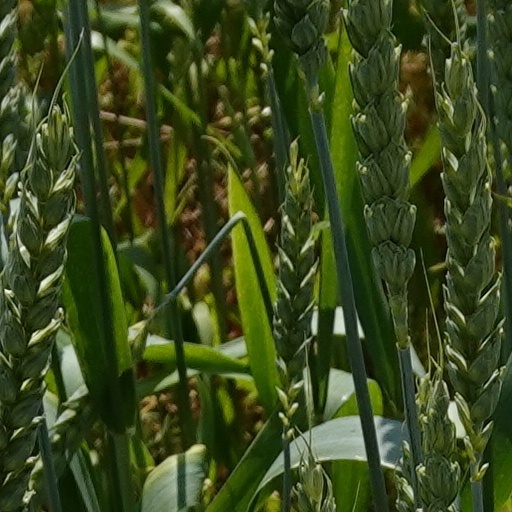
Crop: wheat